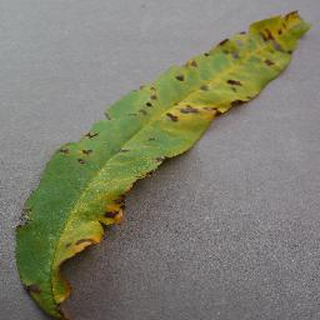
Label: peach_bacterial_spot